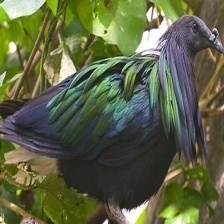
Species: NICOBAR PIGEON
Scientific name: CALOENAS NICOBARICA